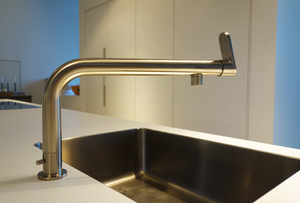
Bulthaup est un fabricant allemand de meubles de cuisine dont le siège se trouve à Aich, qui fait partie de la commune de Landshut située en Basse-Bavière.